Balthasar Denner

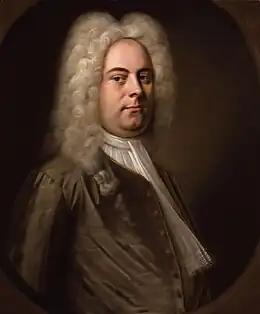
George Frideric Handel in 1727 attributed to Denner.

Balthasar Denner (15 November 1685 – 14 April 1749) was a German painter, highly regarded as a portraitist. He painted mostly half-length and head-and-shoulders portraits and a few group portraits of families in interiors. Usually Denner concentrated on the face; clothes and paraphernalia were done by other painters or later his daughter. His chief peculiarity consisted in the fineness of his mechanical finish, which extended to depicting even the almost invisible furze of hair growing on smooth skin. He is particularly noted for his heads of old men and women.